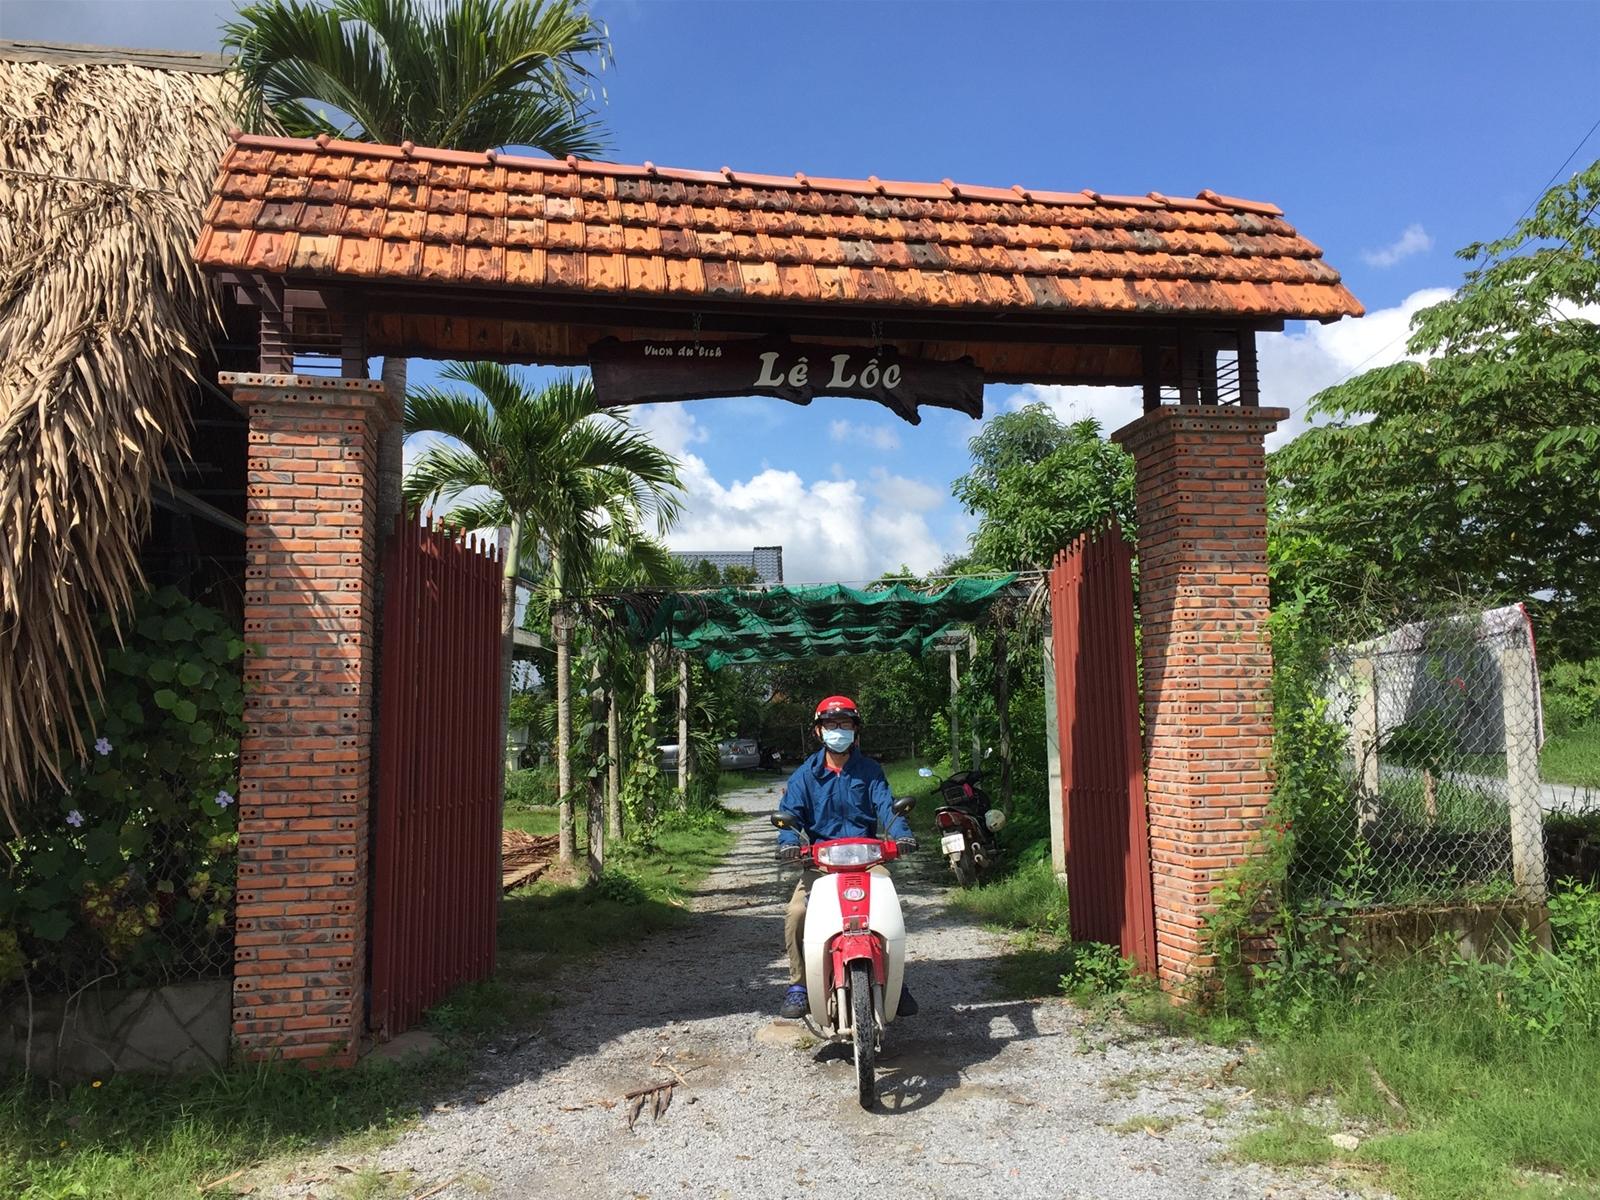
hai cánh cổng ra vào có màu đỏ